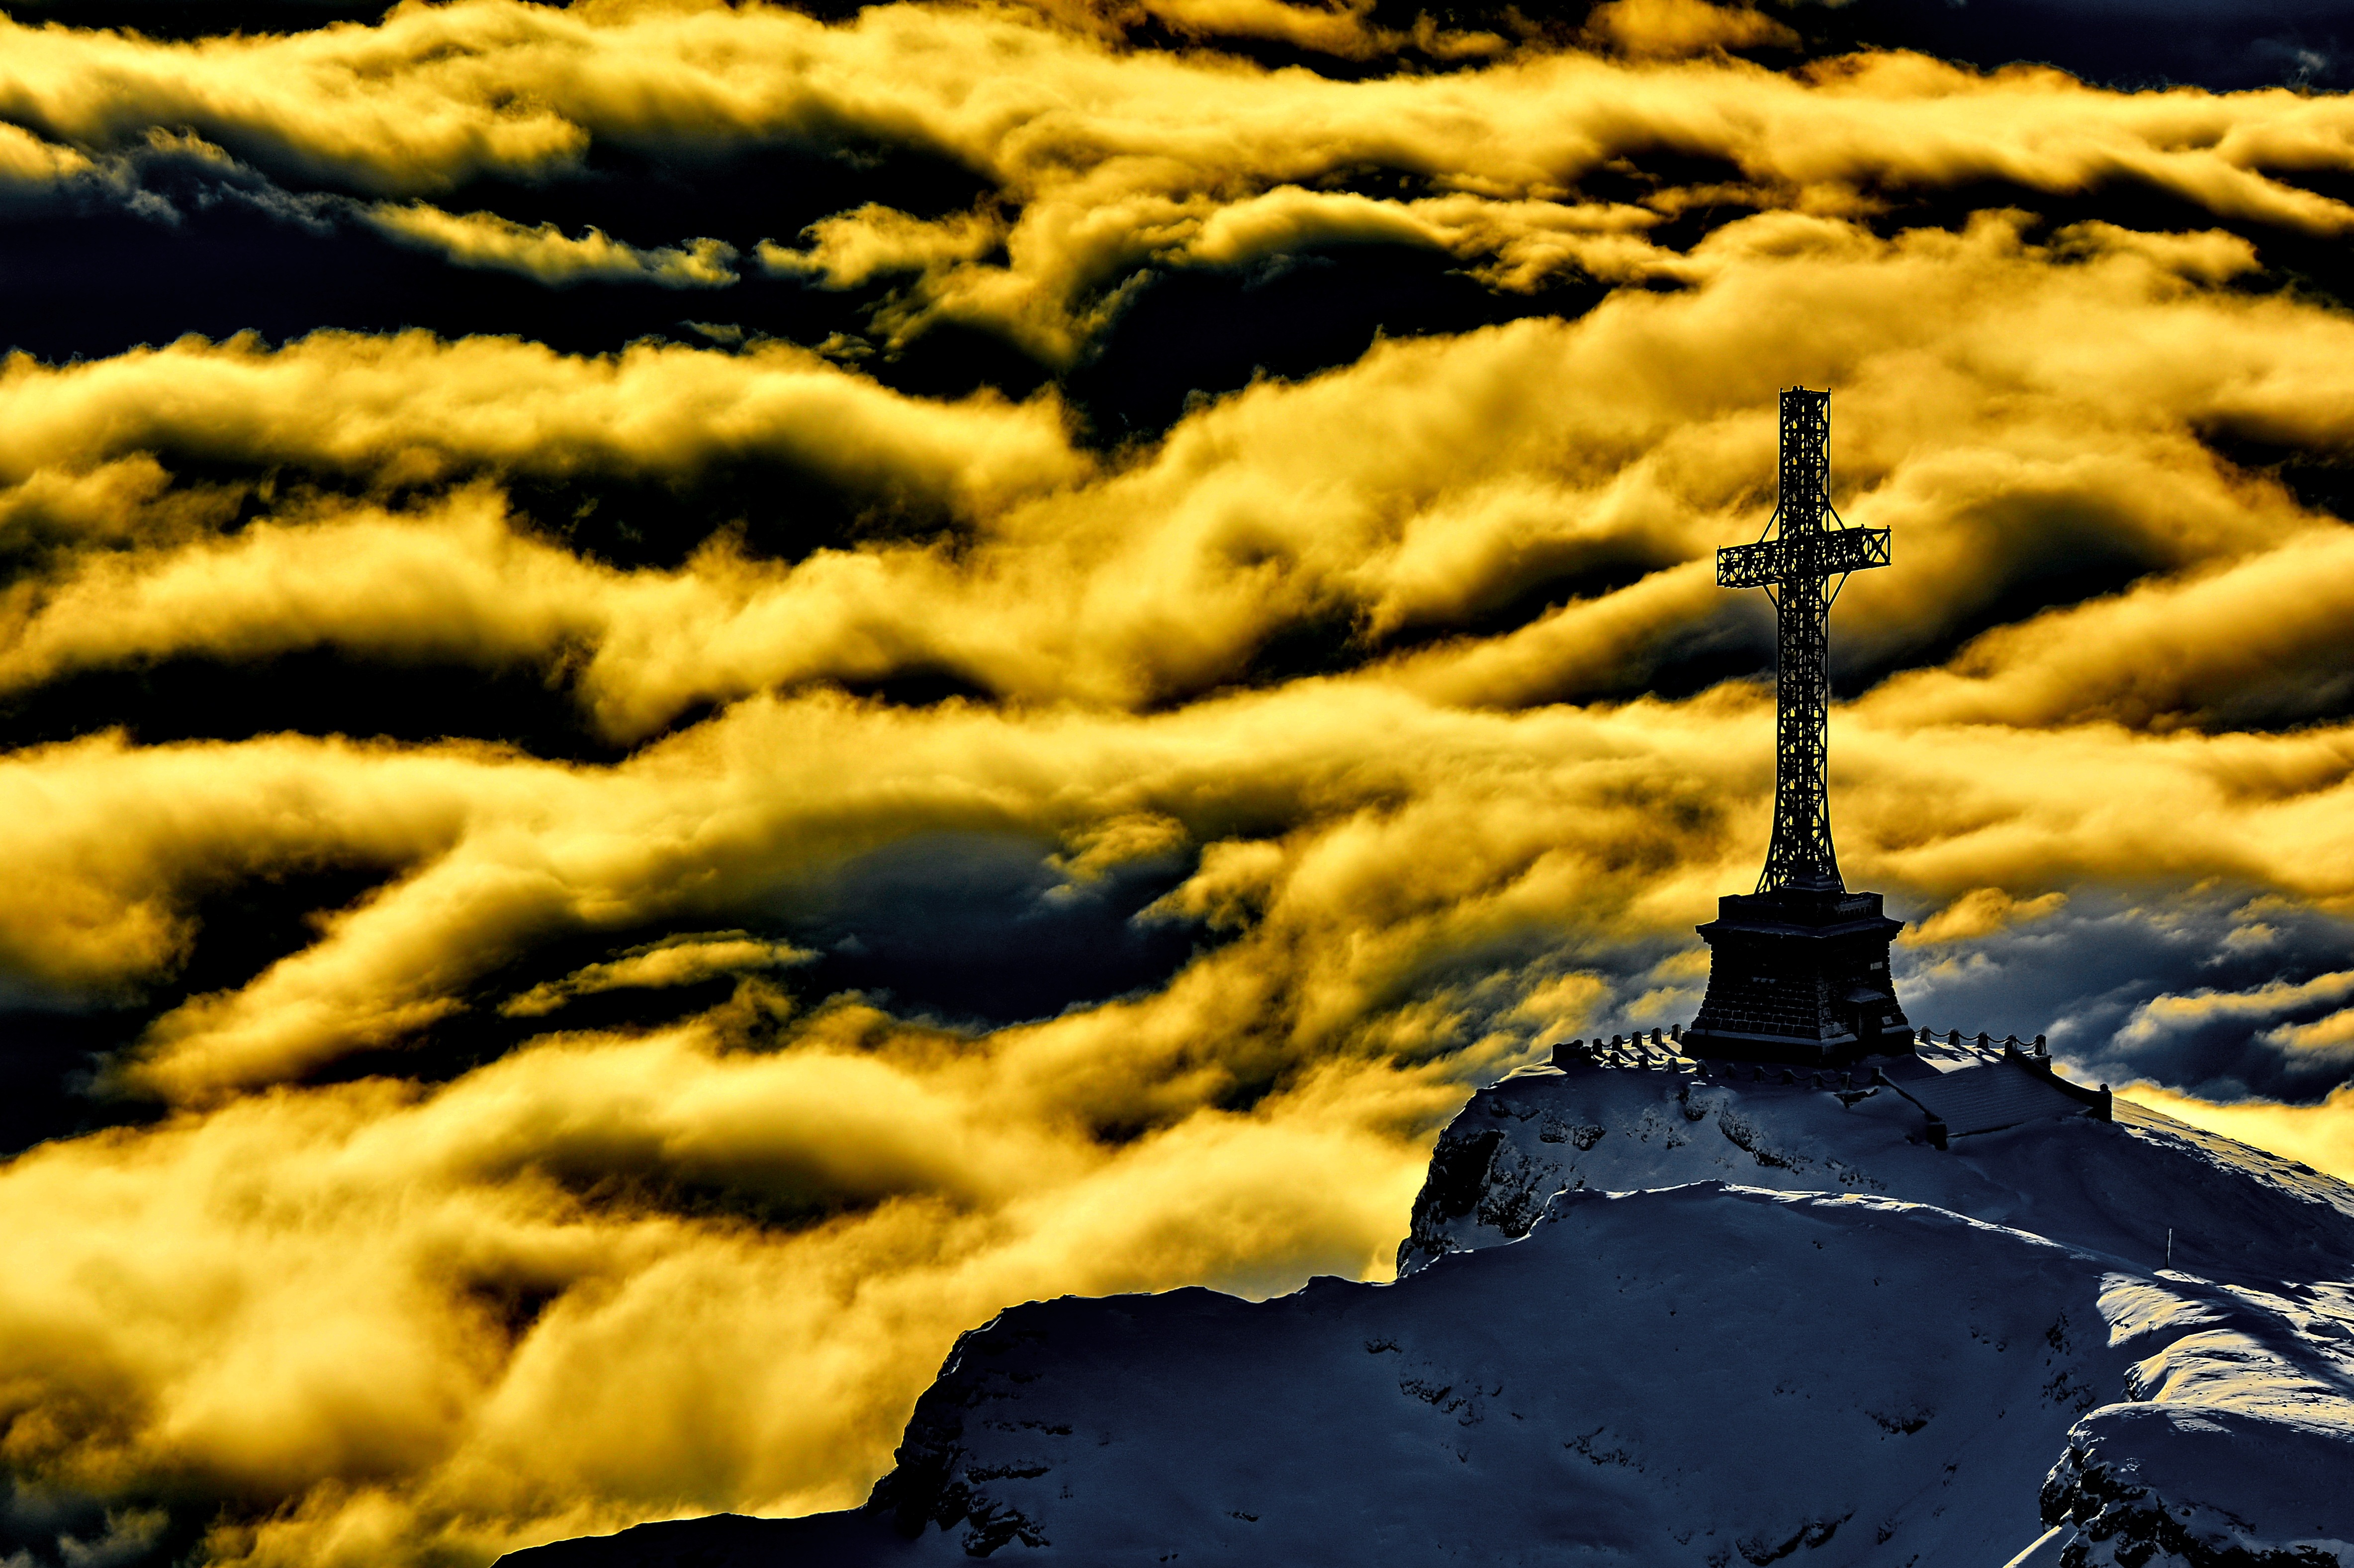
landscape, nature, outdoor, mountain, light, cloud, sky, sunset, sunlight, adventure, view, peak, travel, reflection, natural, cross, yellow, tourism, mountain top, mountain landscape, landscapes, beautiful, romania, macro photography, nature landscape, adventure travel, prahova valley, heroes cross